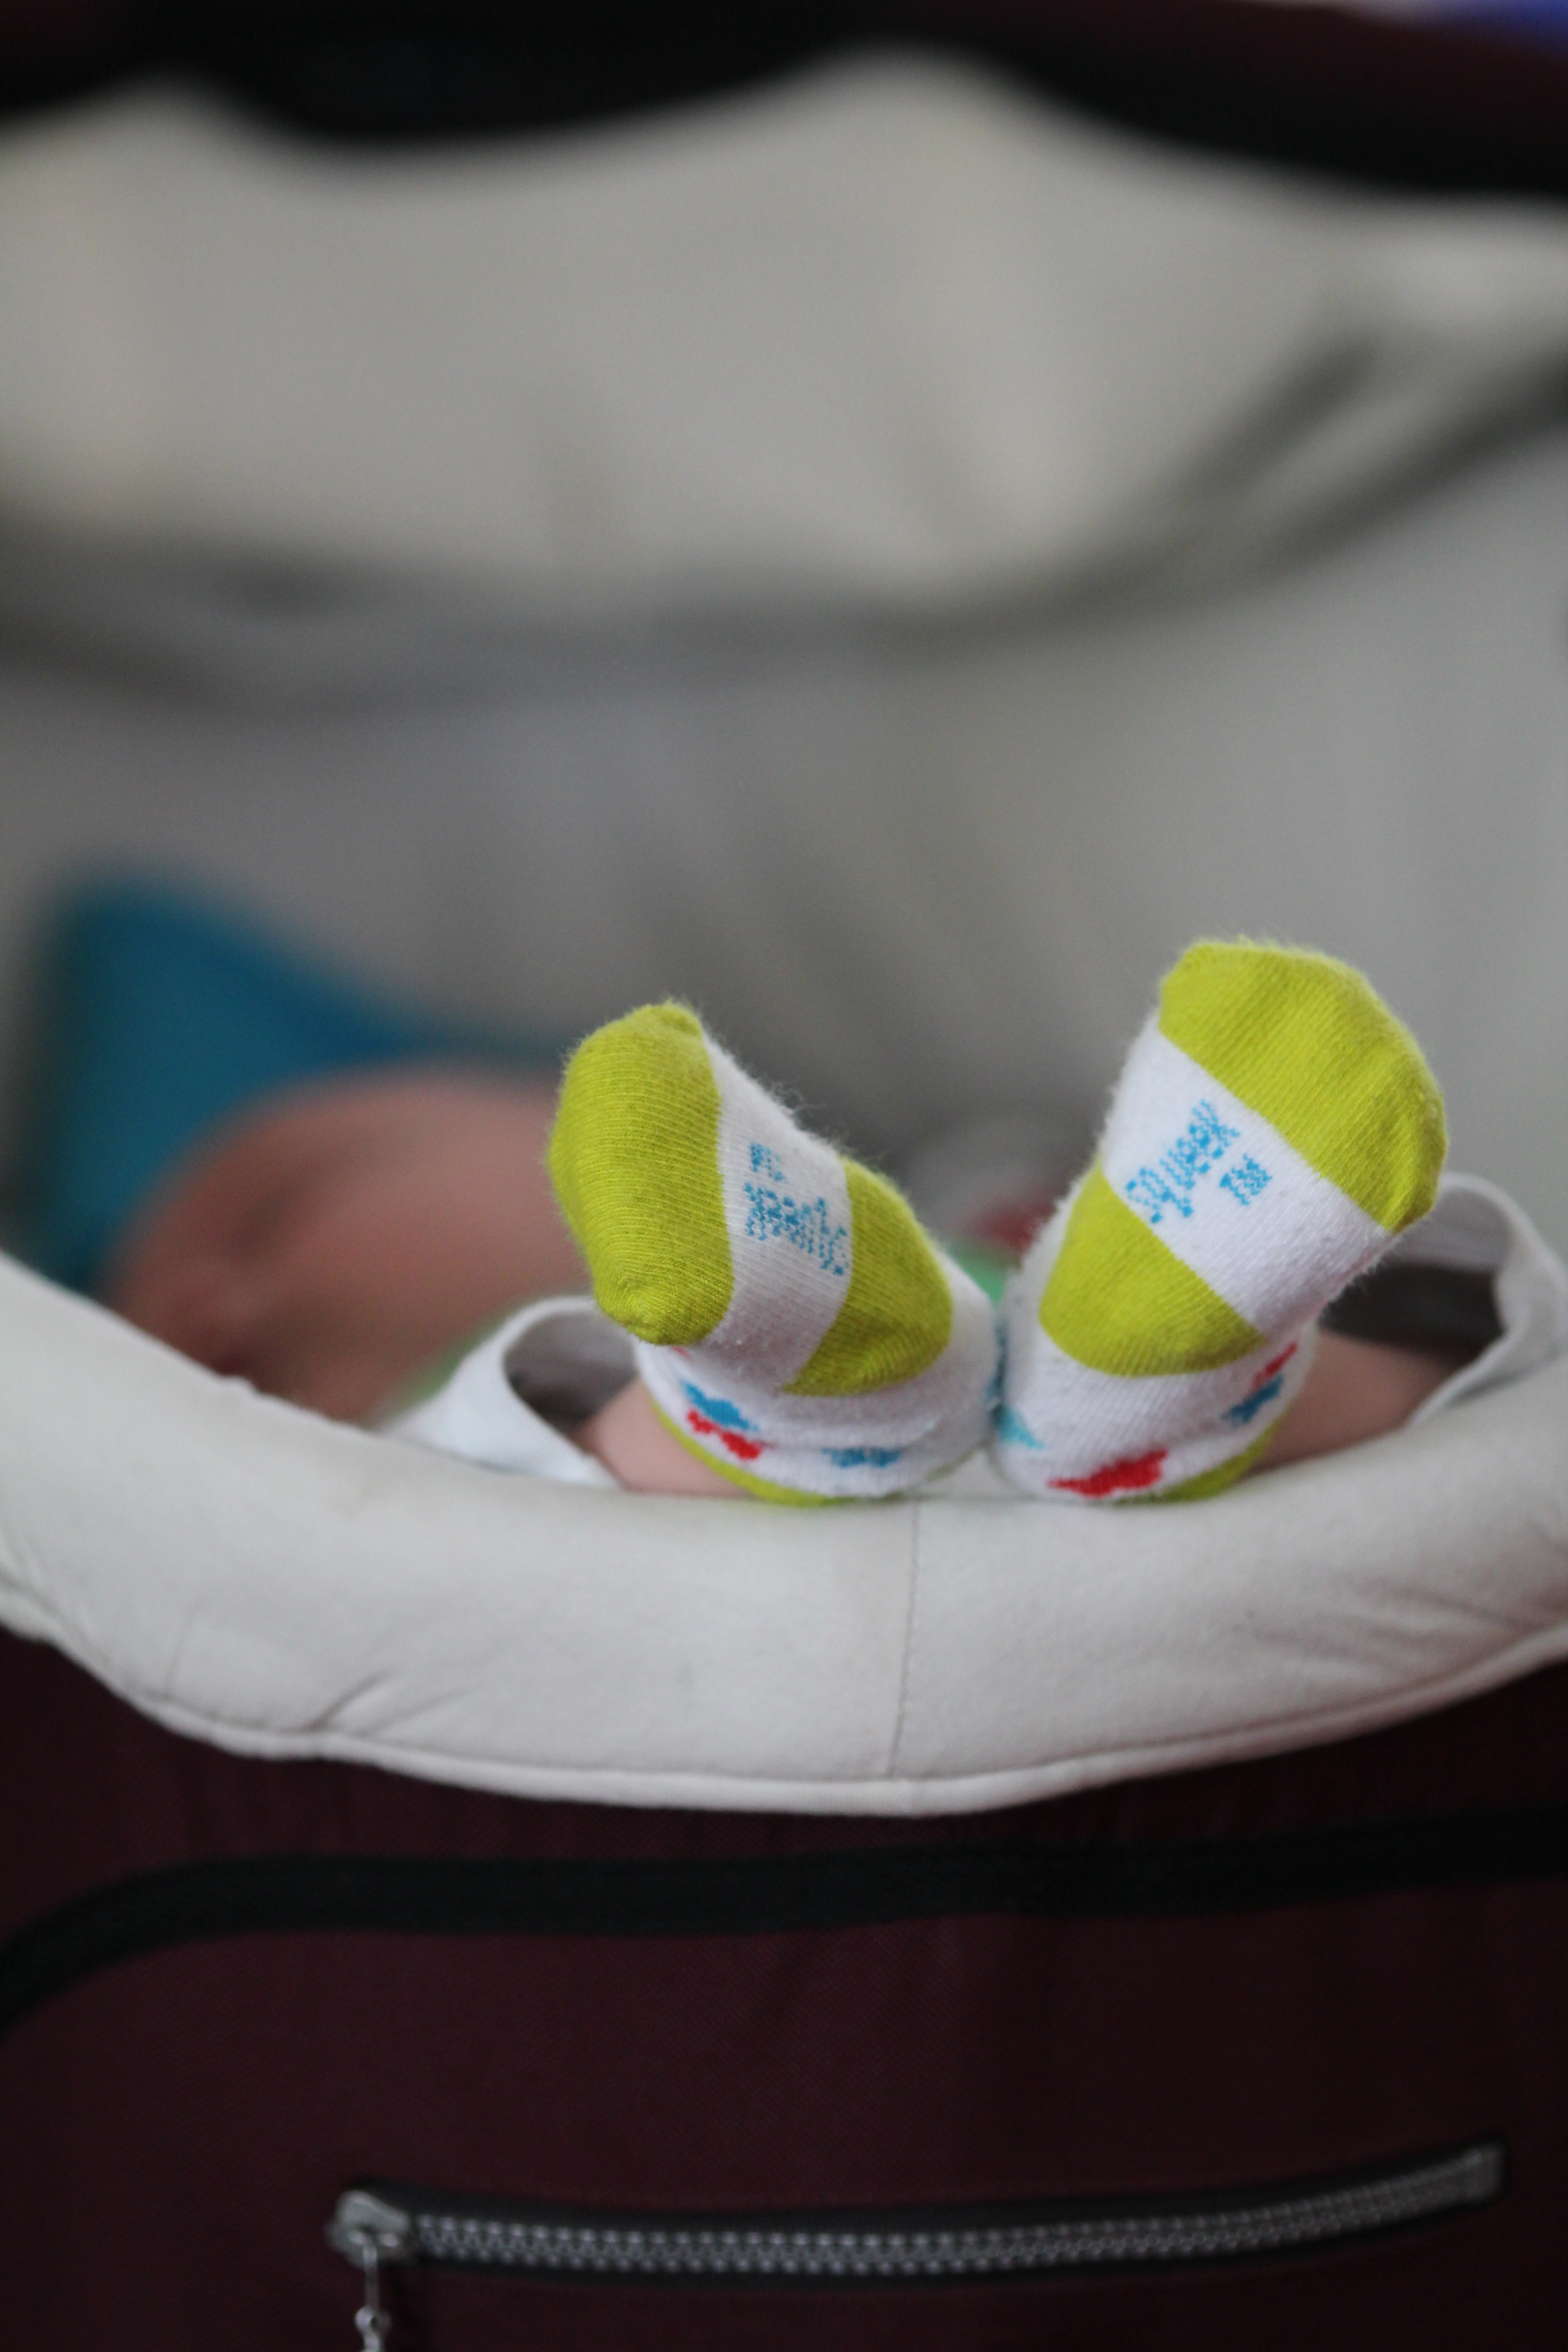
color, white, green, footwear, yellow, product, shoe, hand